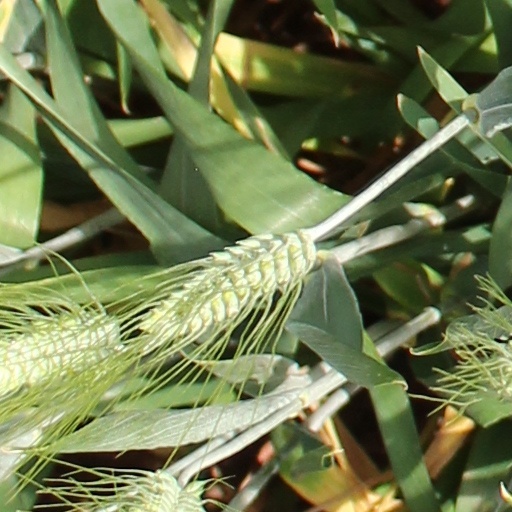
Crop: wheat